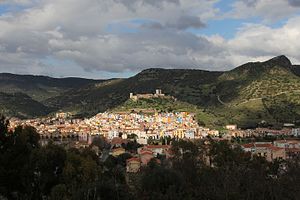
Bosa
Bosa er en by og en kommune i provinsen Oristano i regionen Sardinien i Italien. Byen ligger i 2 meters højde og har 7.929 indbyggere. Kommunen har et areal på 128,02 km² og grænser til kommunerne Magomadas, Modolo, Montresta, Suni, Padria, Pozzomaggiore og Villanova Monteleone.